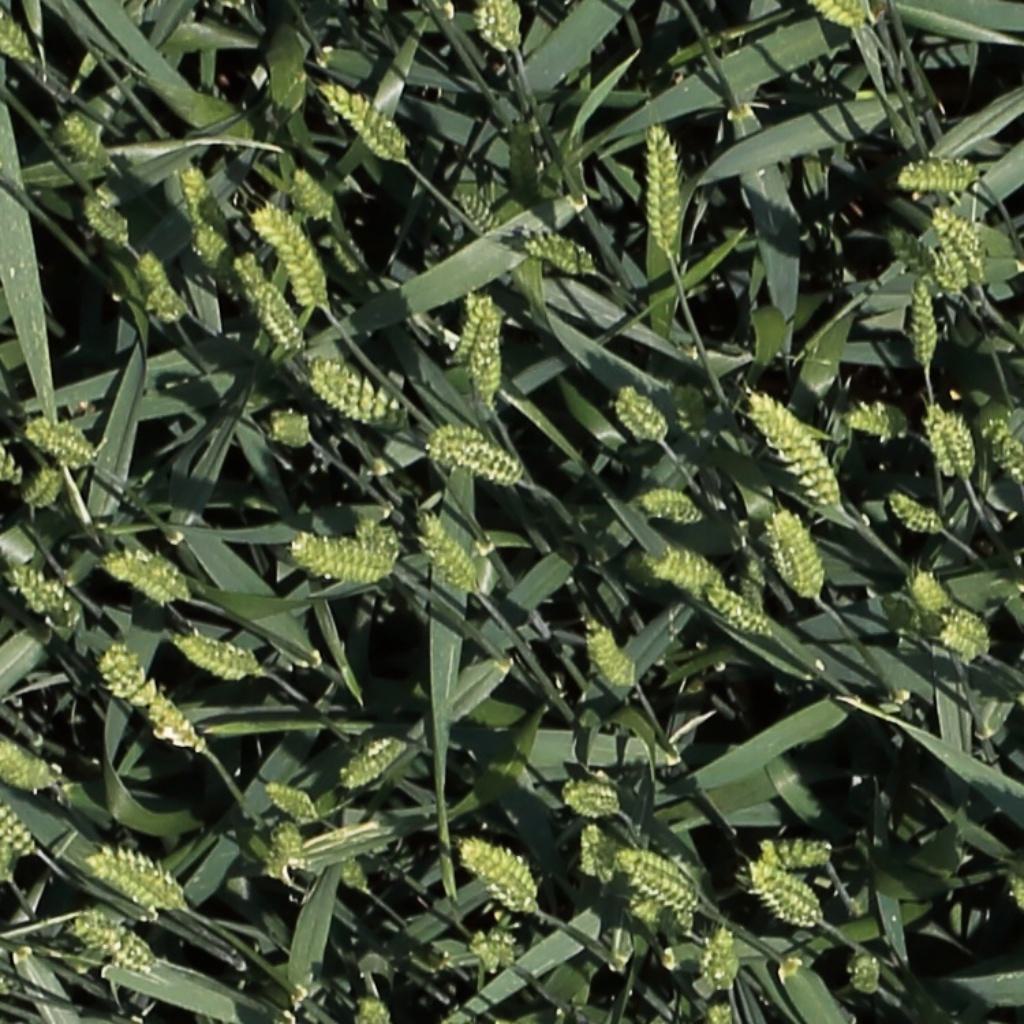
Country: Switzerland
Location: Usask
Wheat development stage: Filling